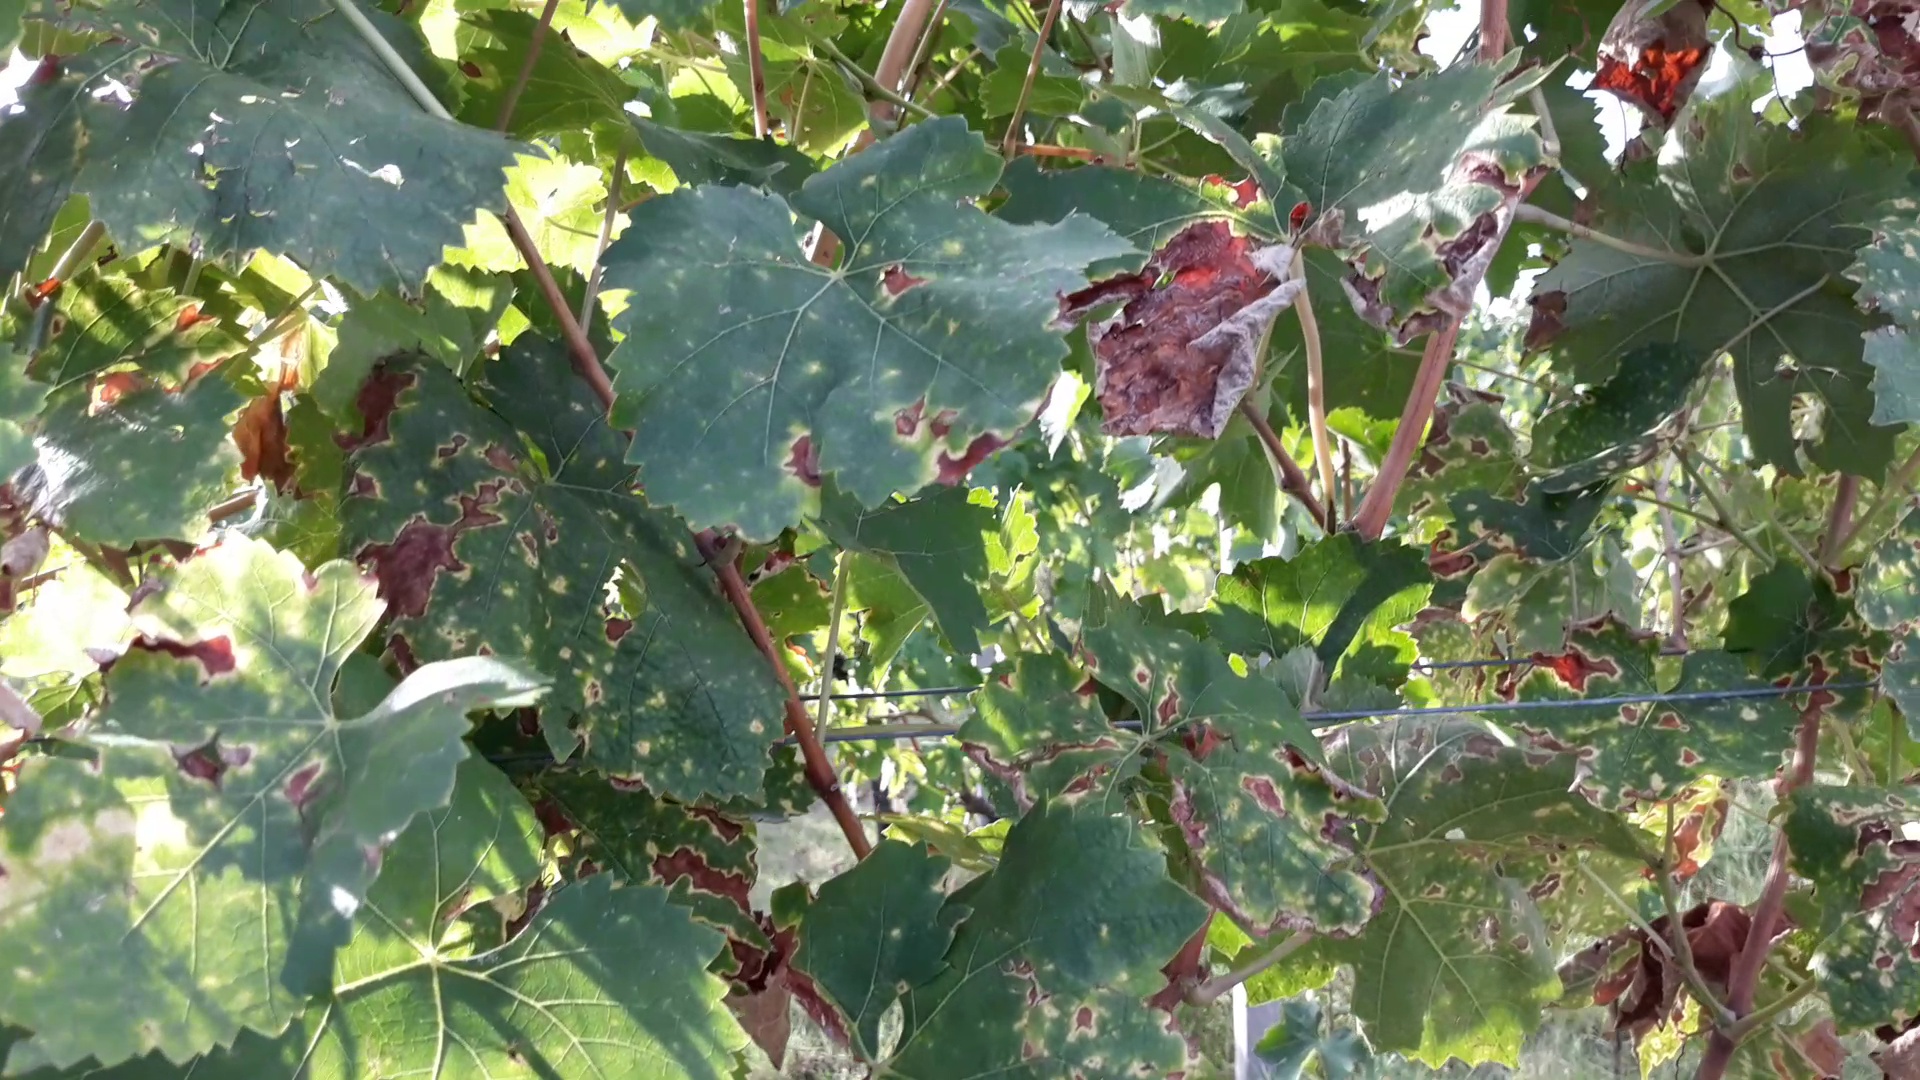
Label: esca